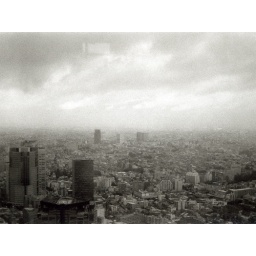
The View from the window of our 58th floor hotel room in Yokohama. Taken with my trusty Minolta XG7.